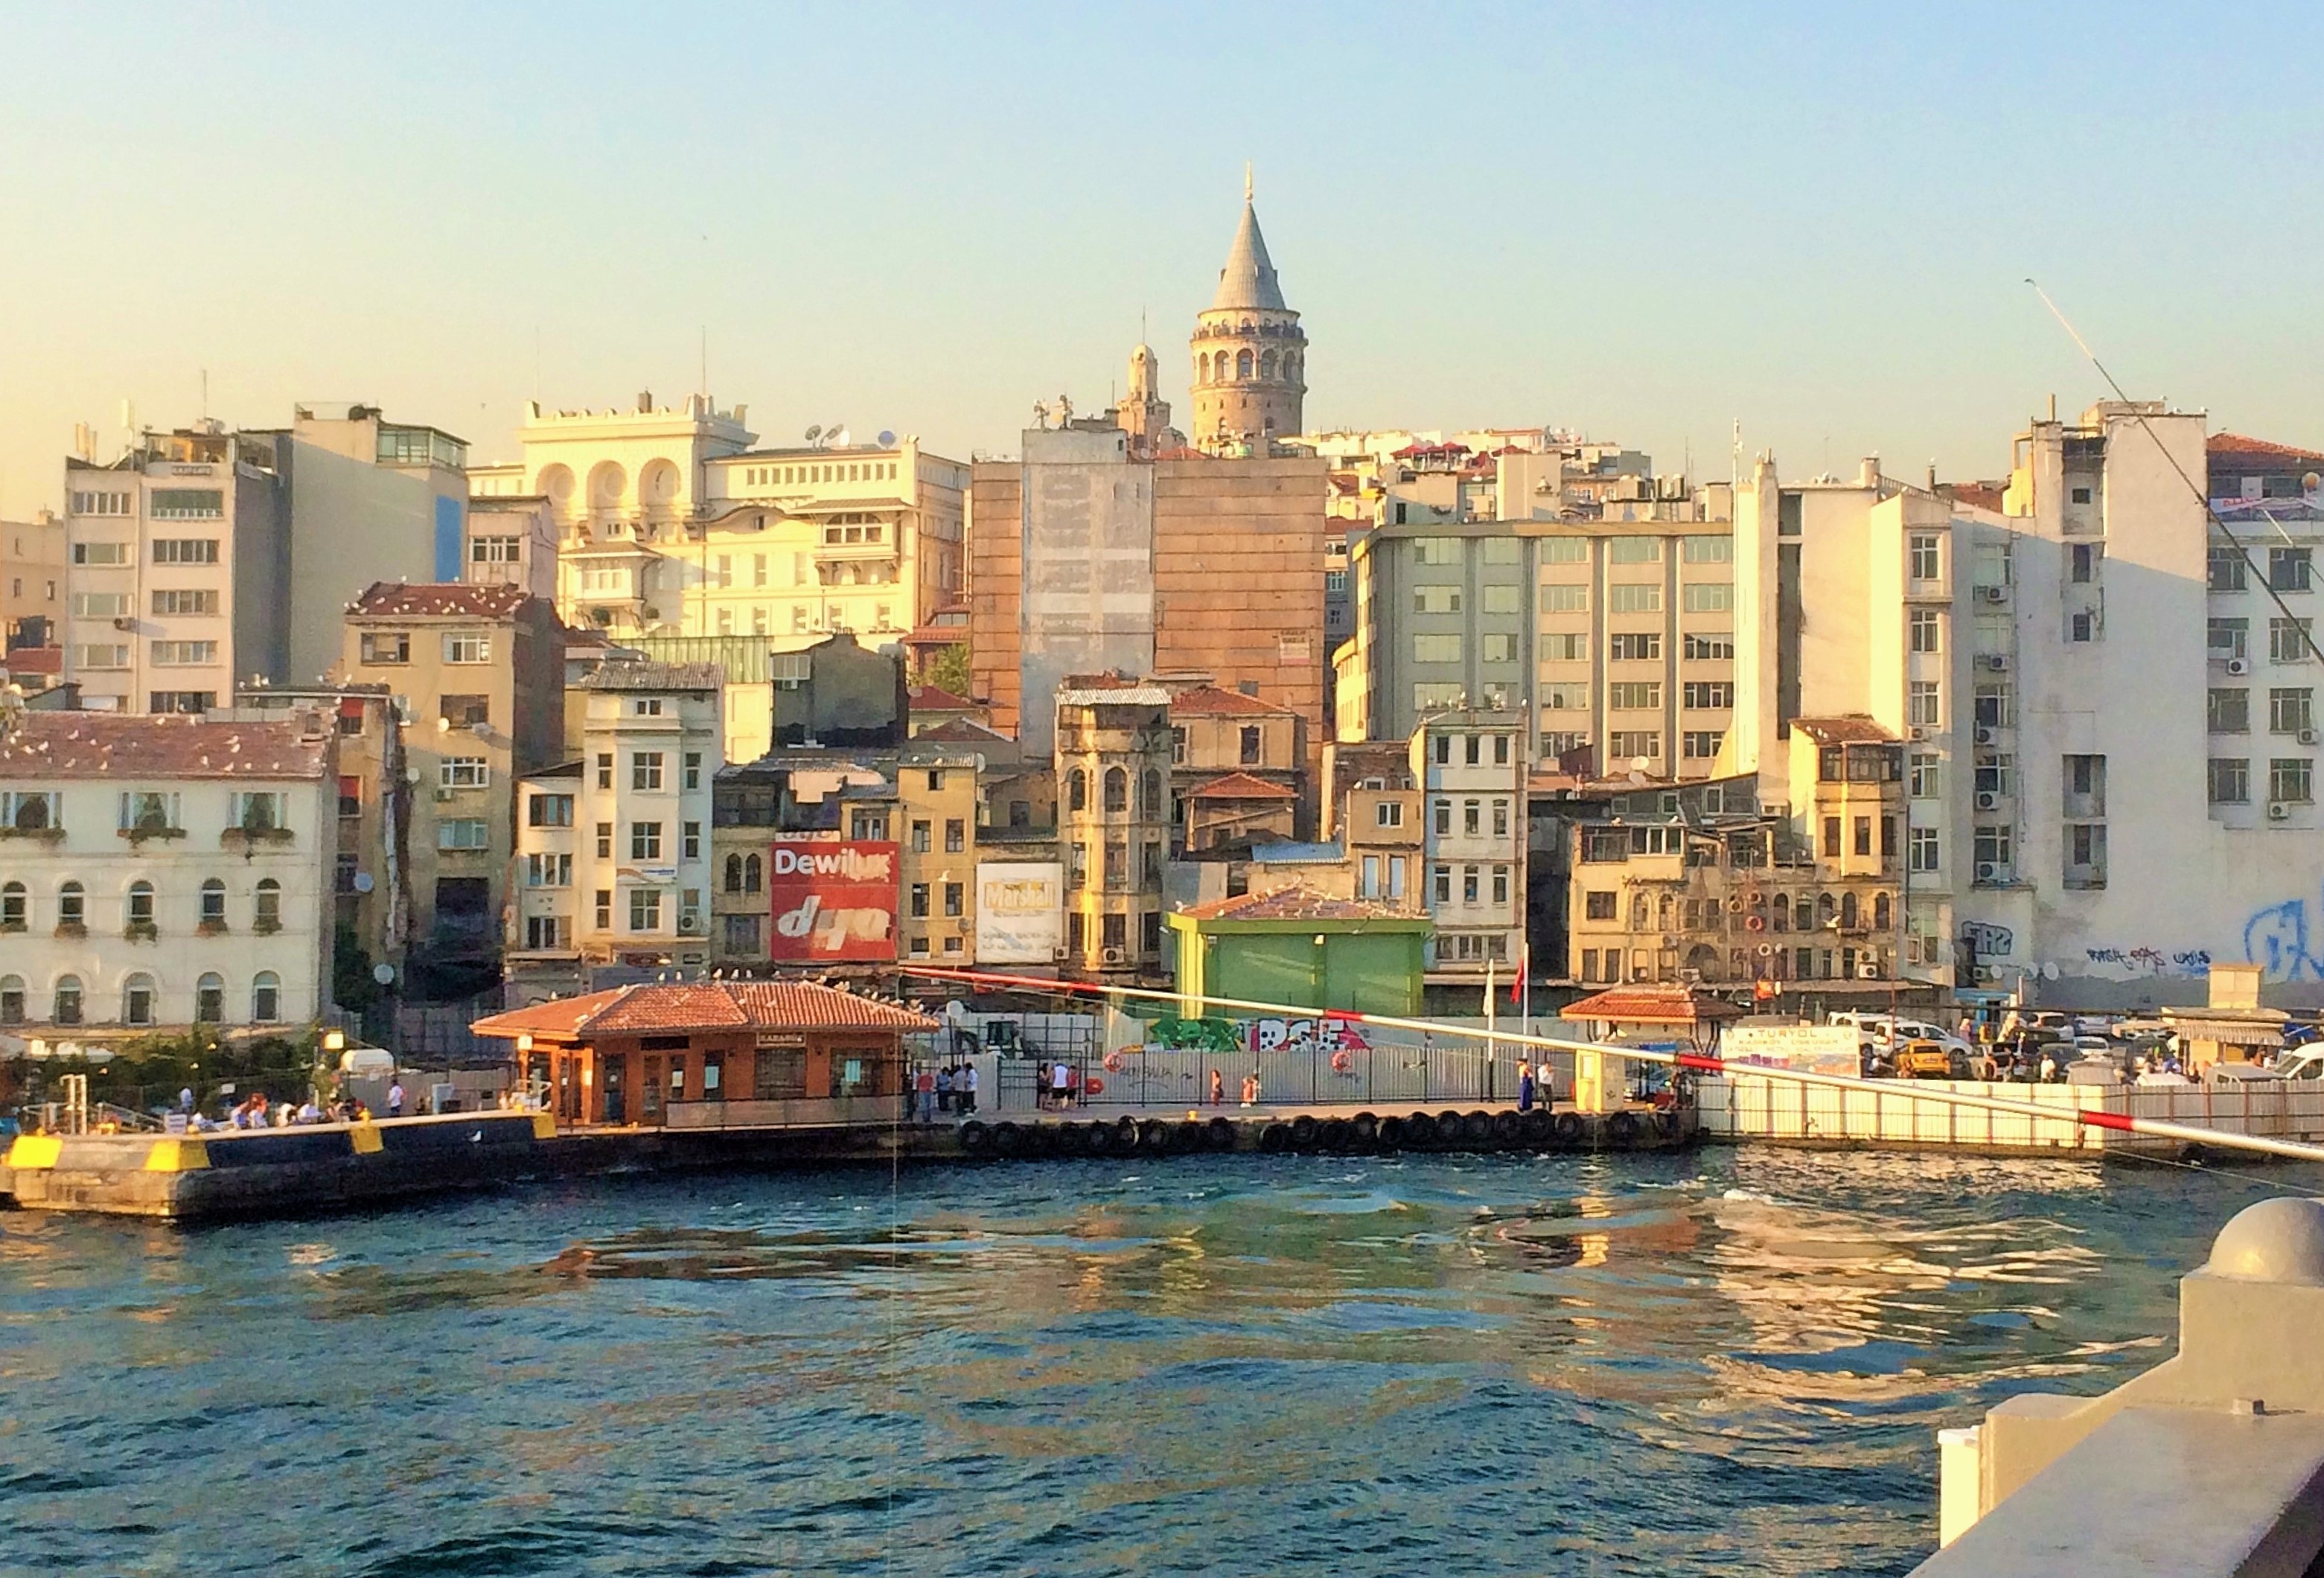
sea, water, dock, boat, skyline, town, city, river, cityscape, vehicle, bay, harbor, port, waterway, buildings, turkey, istanbul, channel, old buildings, evening sky, historical buidings, human settlement